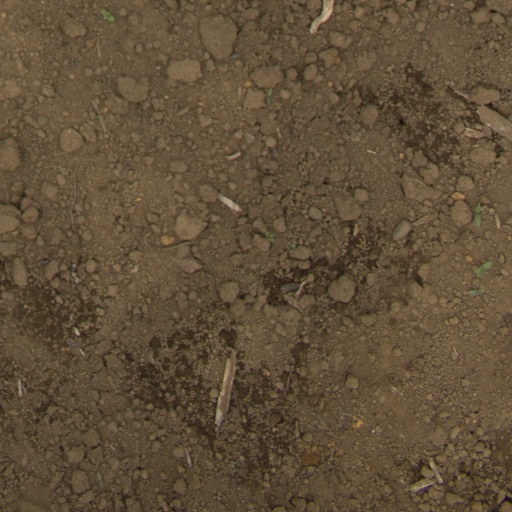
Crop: Jerusalem artichoke